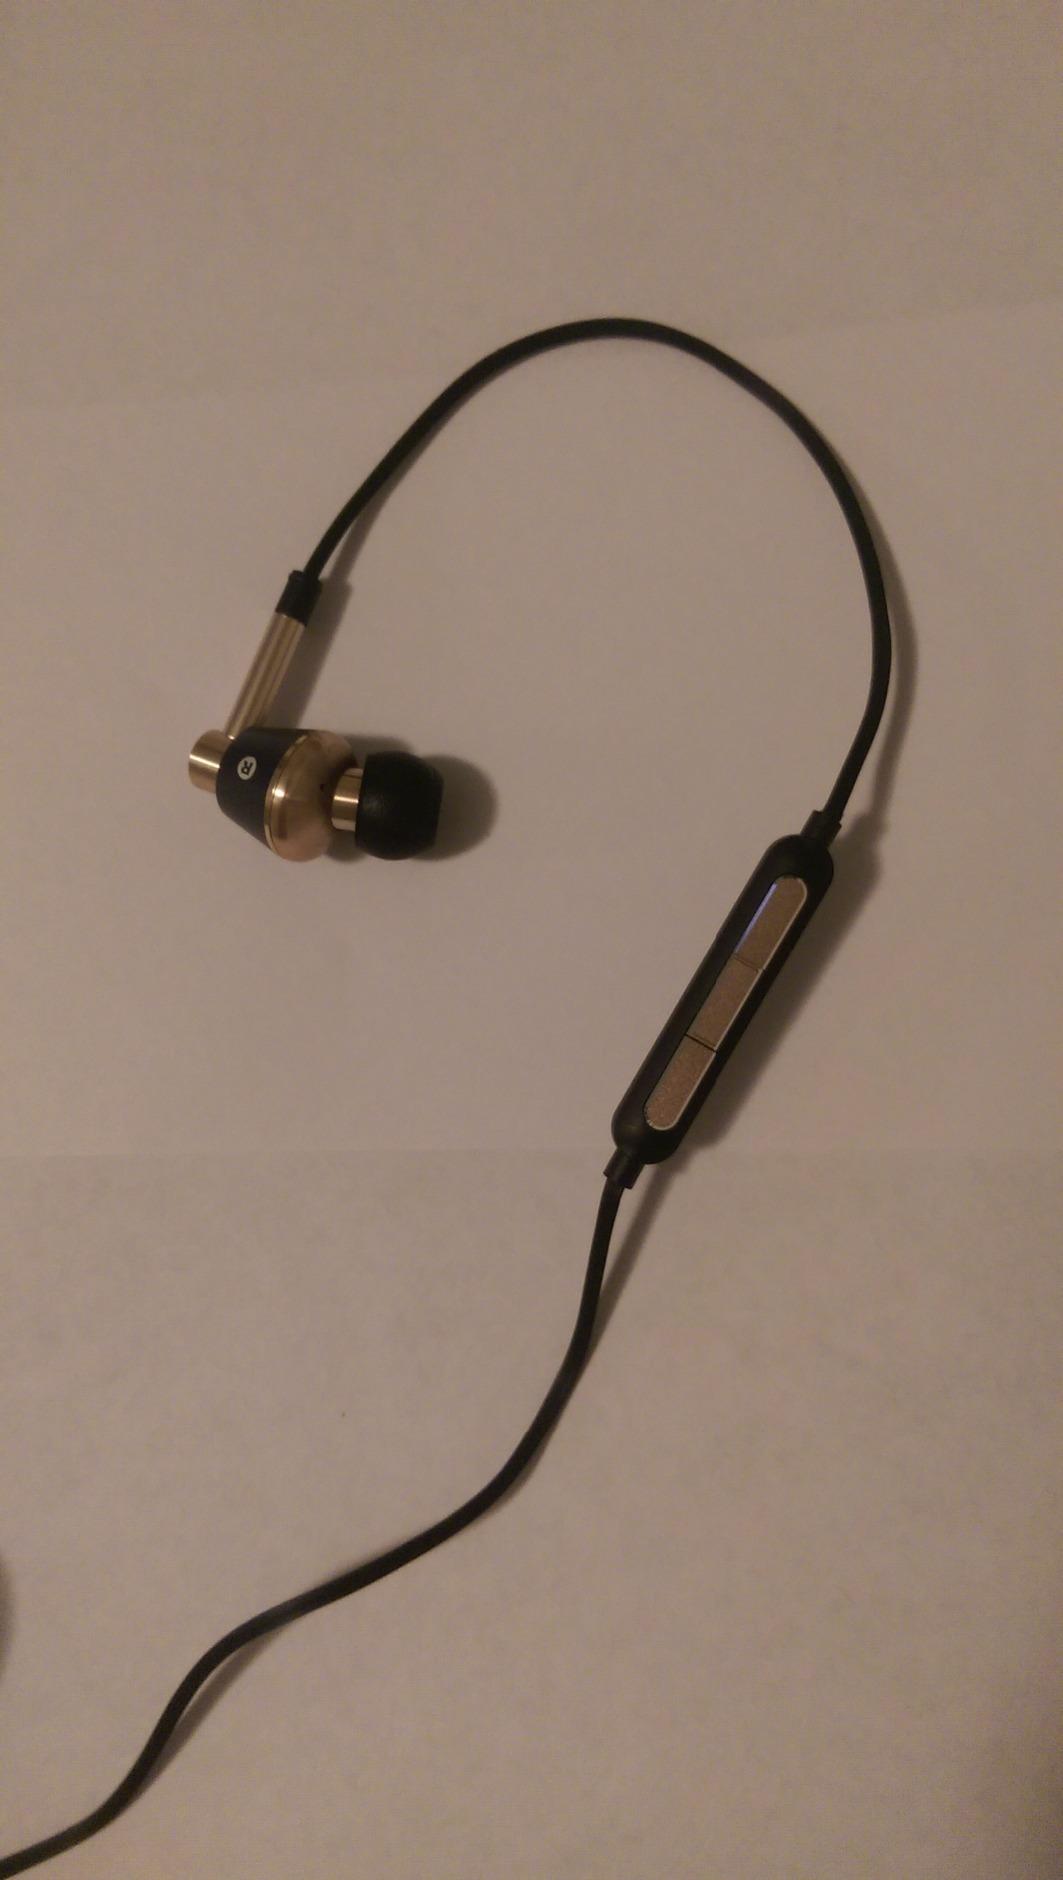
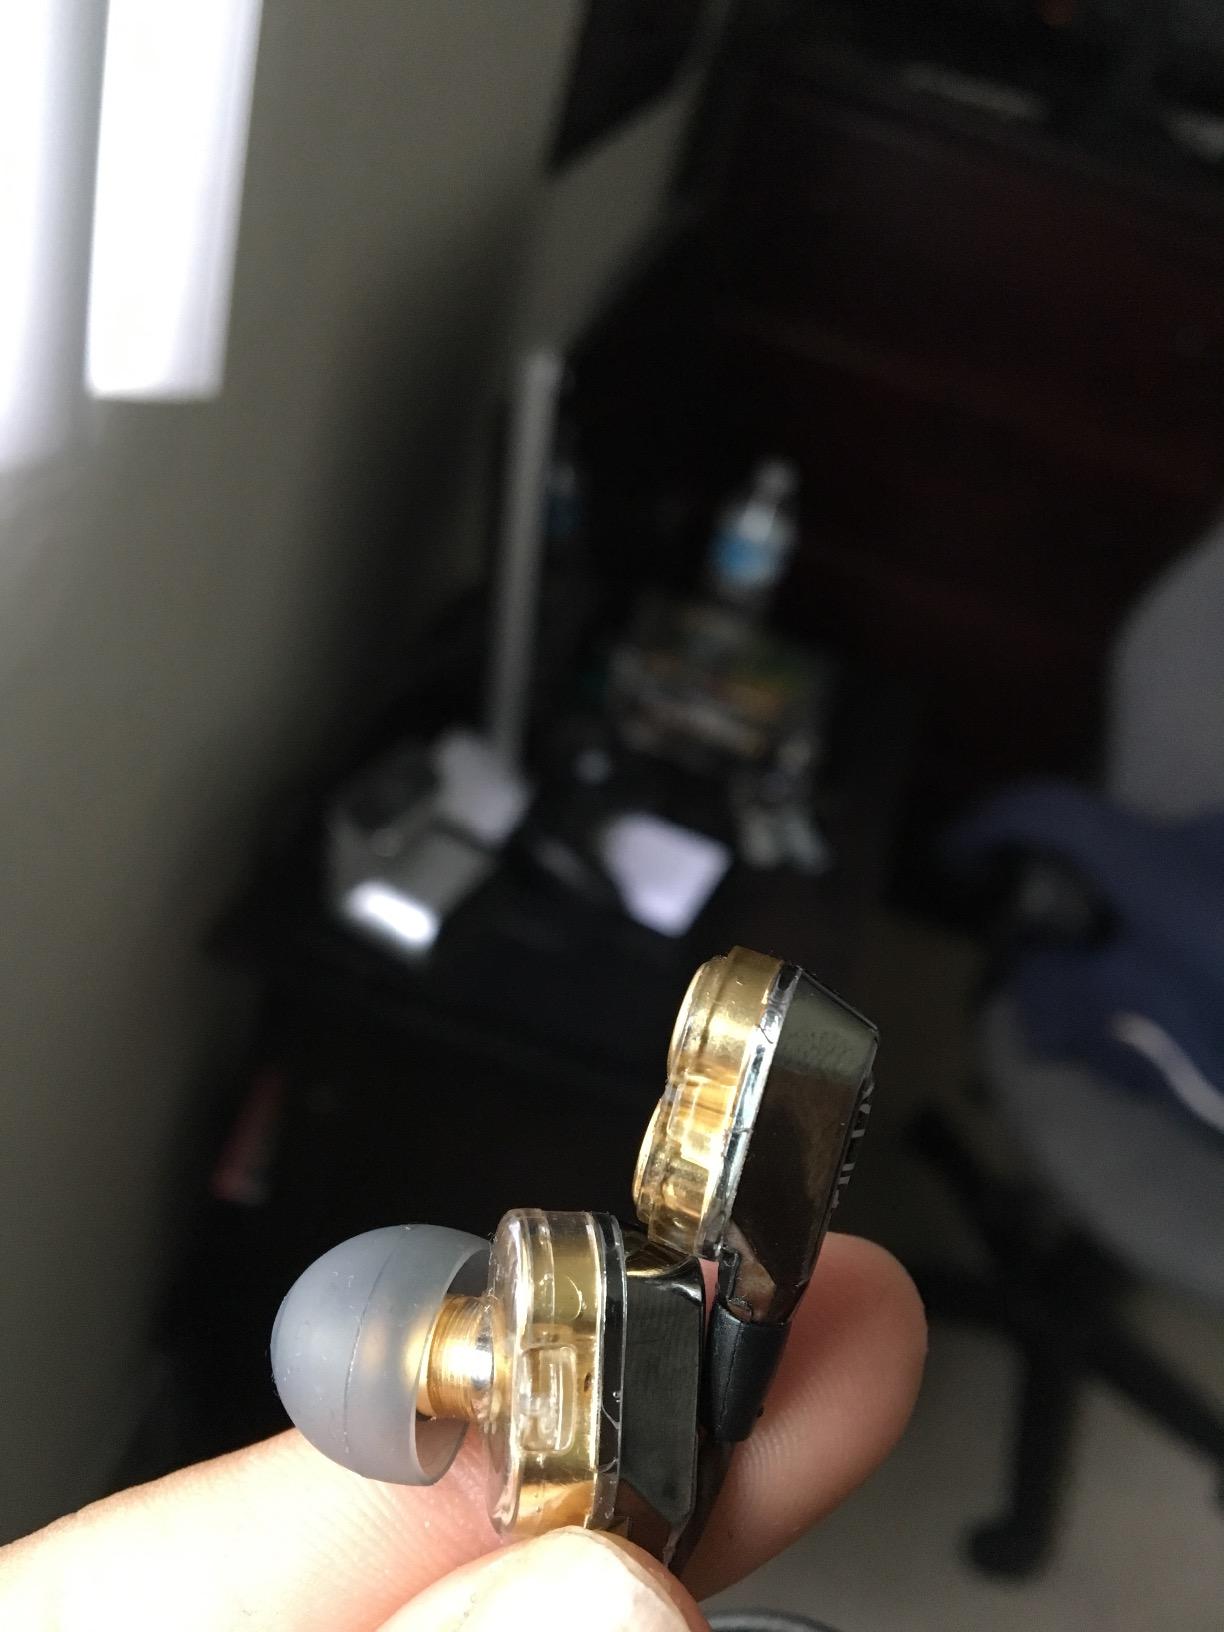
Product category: headphones
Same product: no